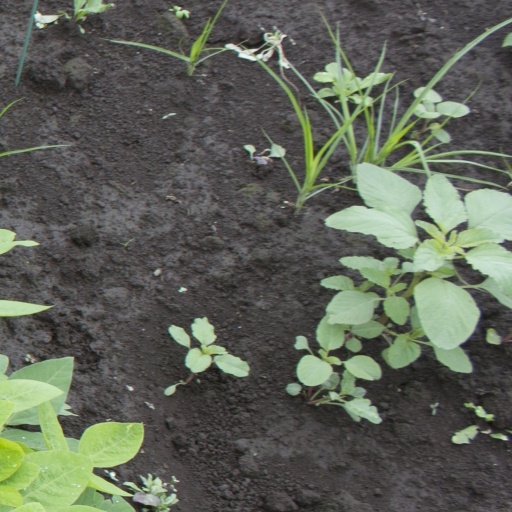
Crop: soybean